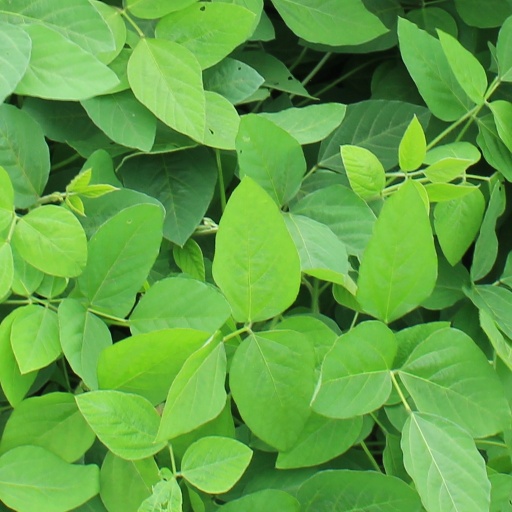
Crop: soybean